Prelude and Fugue in A minor, BWV 543

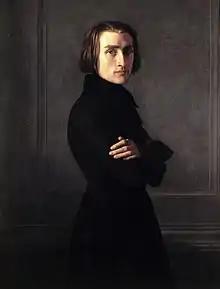
Franz Liszt in 1839, Musée Carnavalet

The versions of the 4-part fugue for BWV 543a and BWV 543 are identical; it lasts 151 bars. The theme can be traced back to Bach's organ concerto in A minor BWV 593, transcribed for organ from Antonio Vivaldi's concerto for two violins, Op.3, No.8, RV 522, part of his collection "L'estro armonico." The fugue can be broken up into sections as follows: